Numismatic News

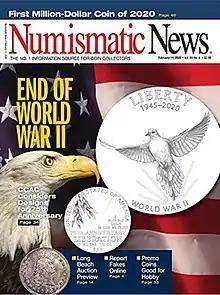
Cover of the February 11, 2020 issue of "Numismatic News"

Numismatic News is an American numismatic magazine which has been in circulation since 1952.